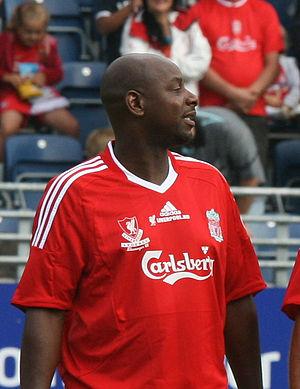
Michael Thomas, né le 24 août 1967 à Lambeth en Londres, est un footballeur anglais, qui évoluait au poste de milieu de terrain à Arsenal et en équipe d'Angleterre.